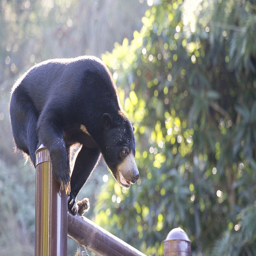
A black bear perched on the top of a fence.
A small black bear perched on top of a post.
A young black bear is perched on top of a post.
A black bear is balanced on a fence pole.
a bear that is on top of a post